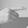
ASL letter: G